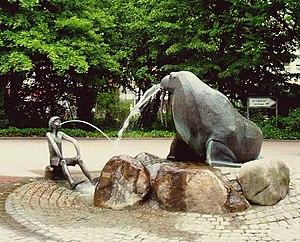
Antje était une femelle morse du Pacifique du zoo Tierpark Hagenbeck, et fut longtemps la mascotte de la Norddeutscher Rundfunk.